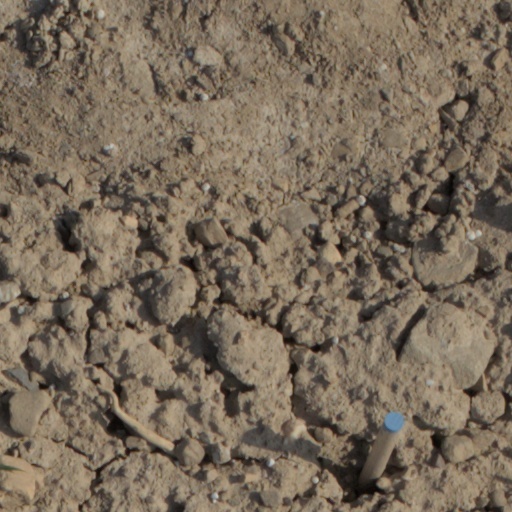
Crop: wheat